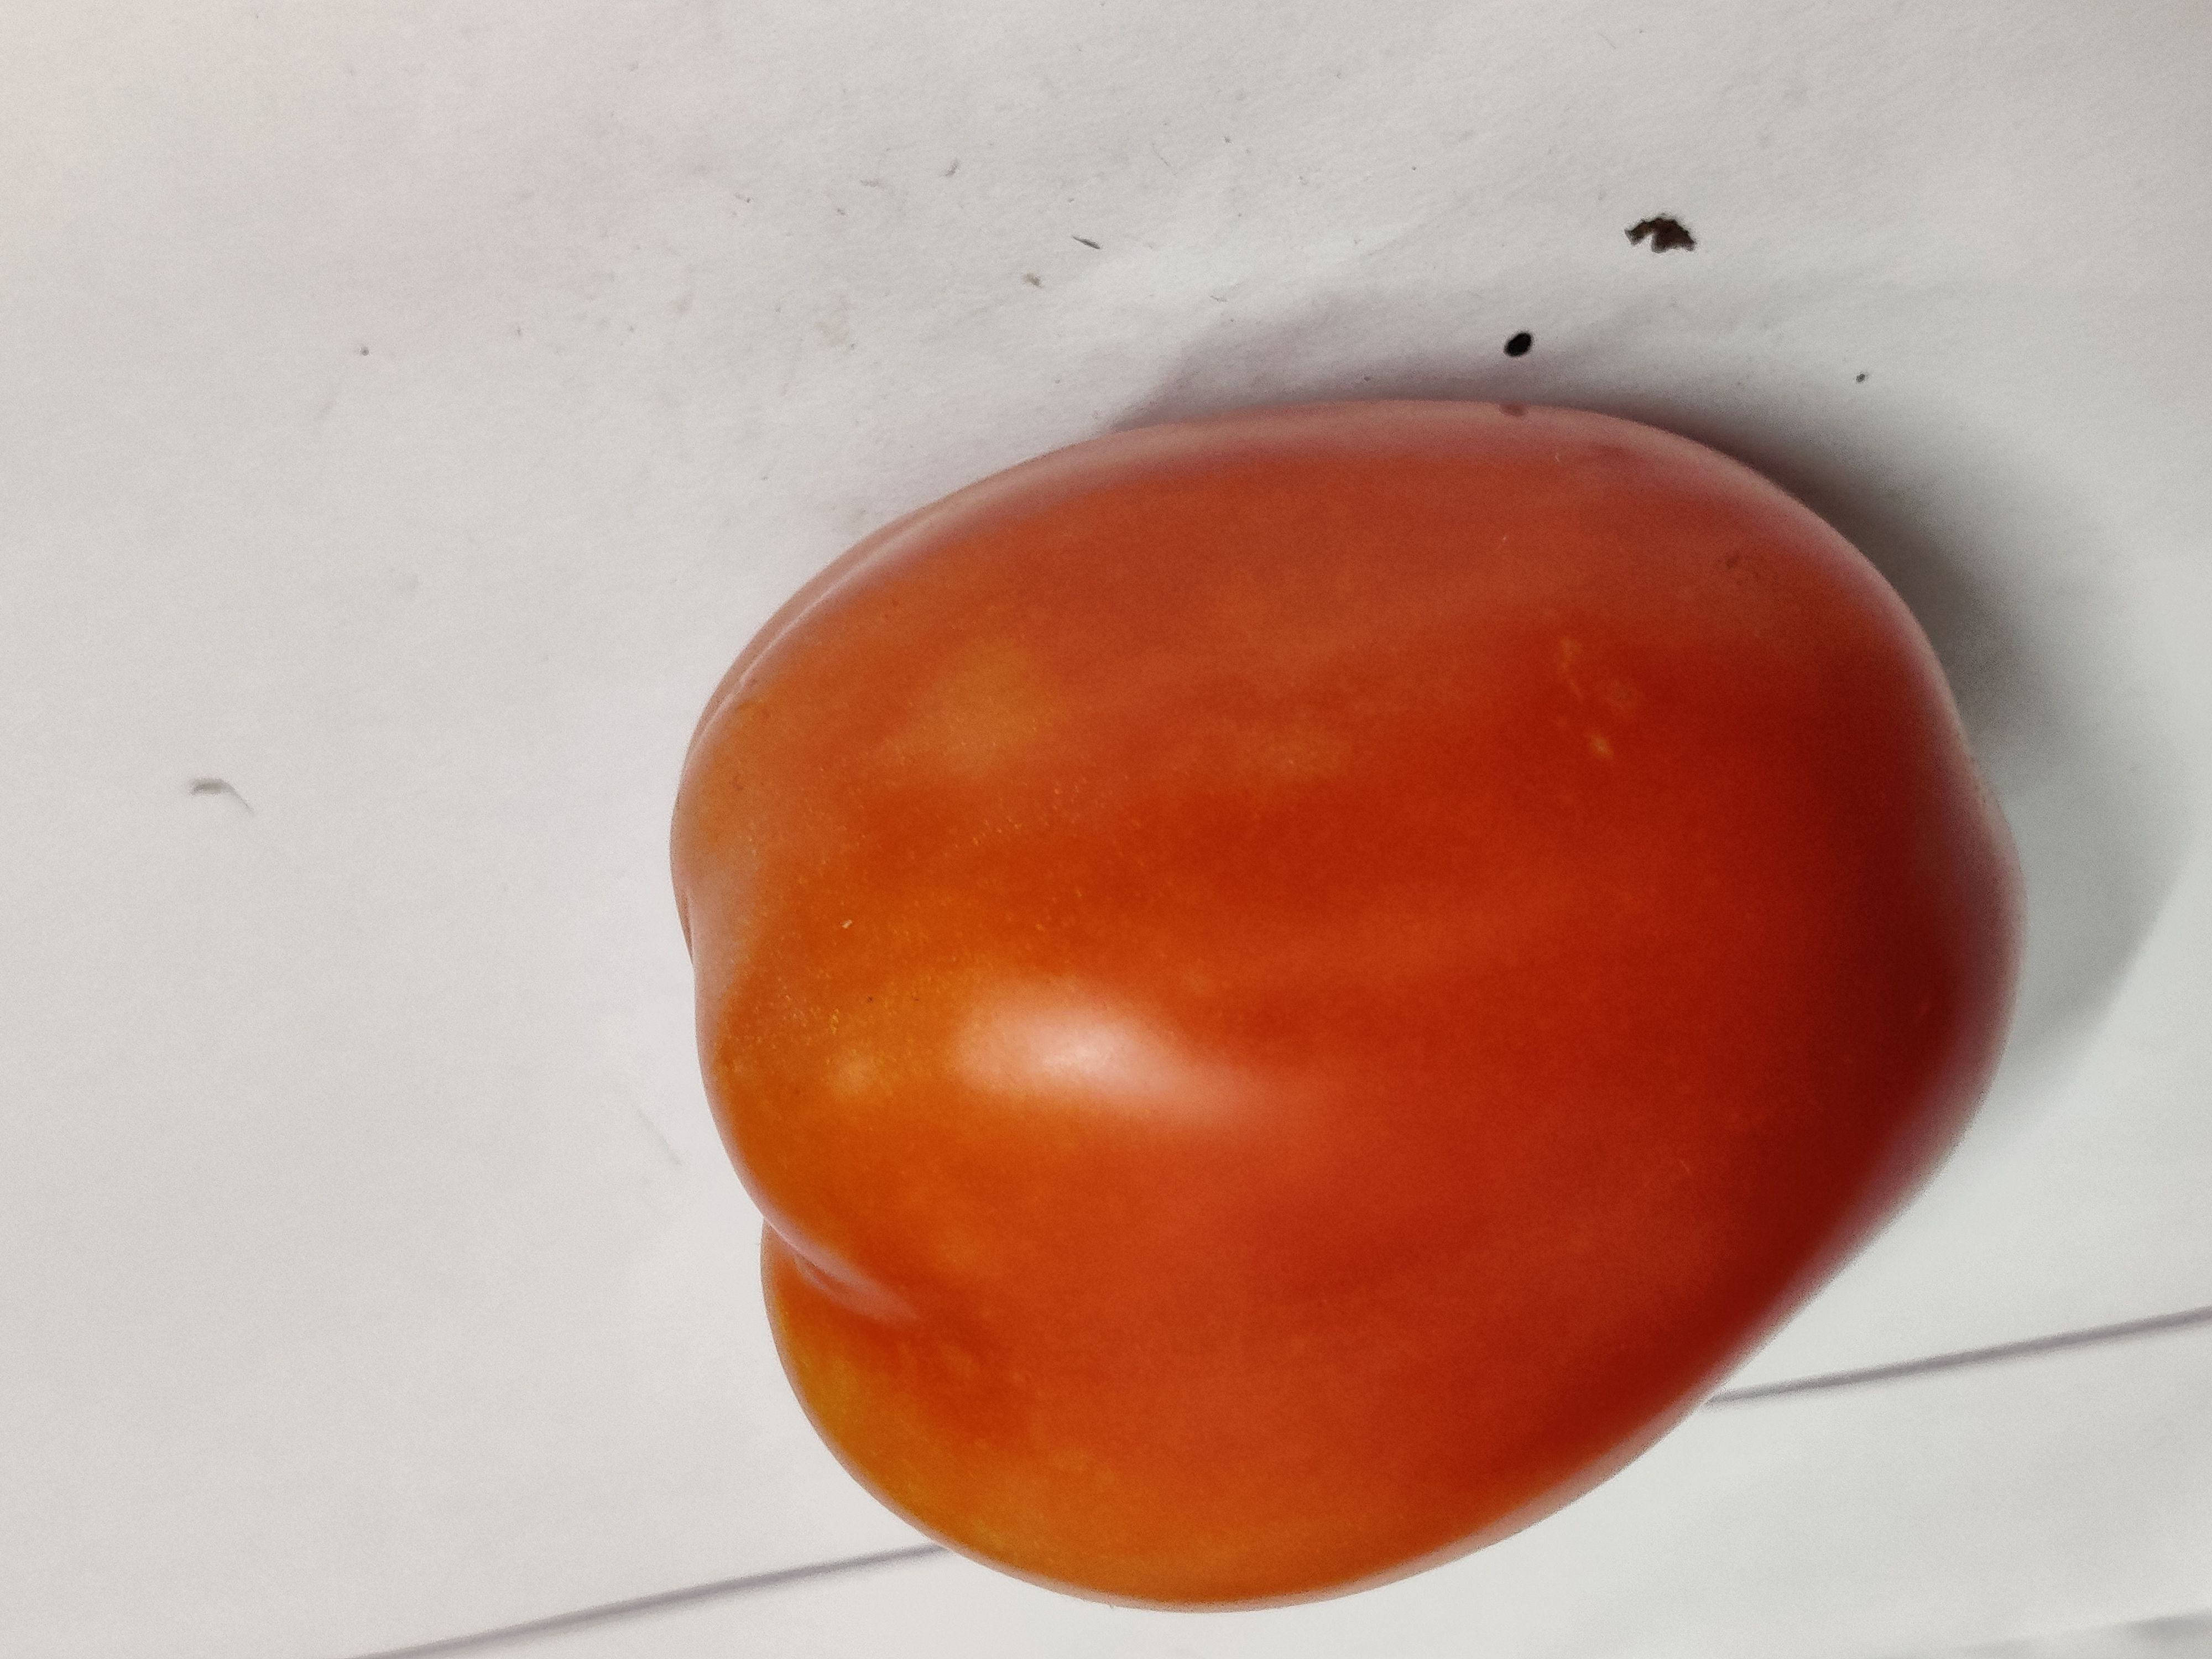
Fruit: tomatoes
Grade: 1st-grade